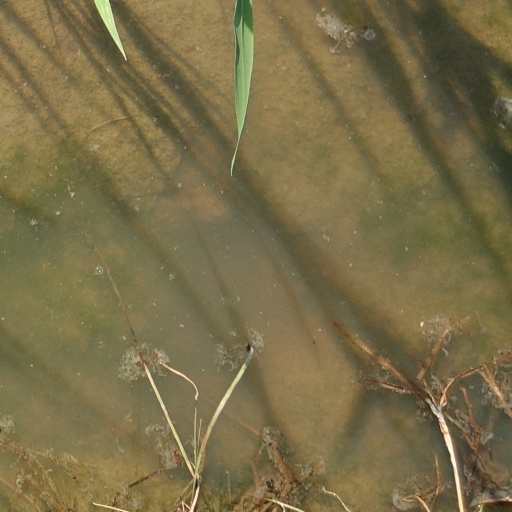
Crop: rice